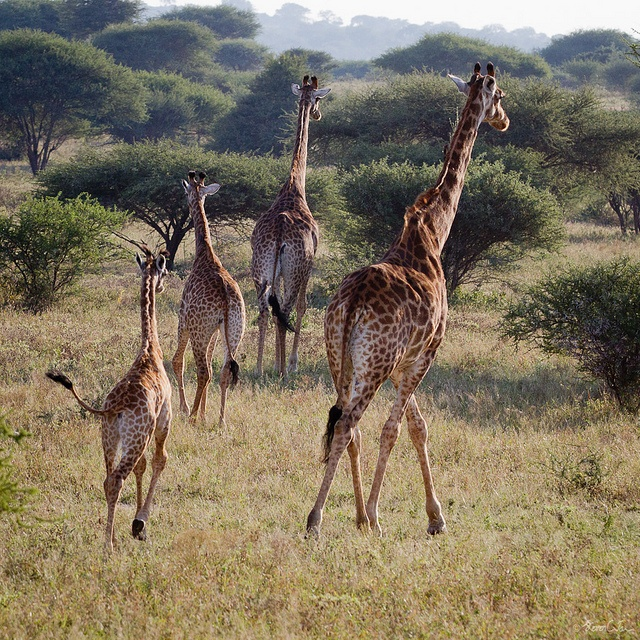
Four giraffes of various sizes walking through a grassy field.
A herd of giraffe walking along a grass covered field.
A group of zebras in grassy area next to trees.
A group of giraffes running in an open field.
Four giraffes walk across the savannah with trees in the background.